Describe the emotion expressed in this image:  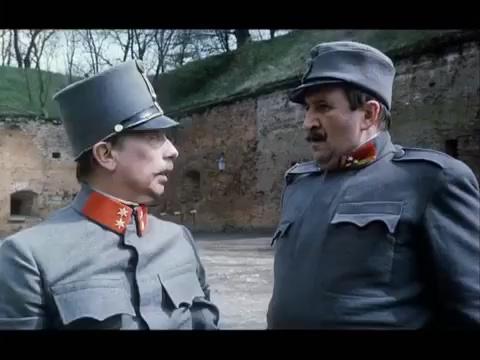
This person displays Pain, valence and arousal with low intensity.